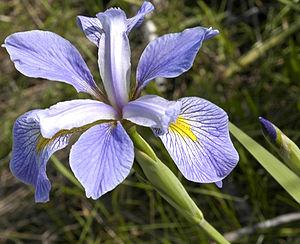
Le jeu de données Iris connu aussi sous le nom de Iris de Fisher est un jeu de données multivariées présenté en 1936 par Ronald Fisher dans son papier The use of multiple measurements in taxonomic problems comme un exemple d'application de l'analyse discriminante linéaire. Il est parfois aussi appelé Iris d'Anderson du nom d'Edgar Anderson qui a collecté ces données afin de quantifier les variations de morphologie des fleurs d'iris de trois espèces. Deux des trois espèces ont été collectées en Gaspésie. Toutes sont du même champ, cueillies le même jour et mesurées le même jour par la même personne avec les mêmes outils de mesures.